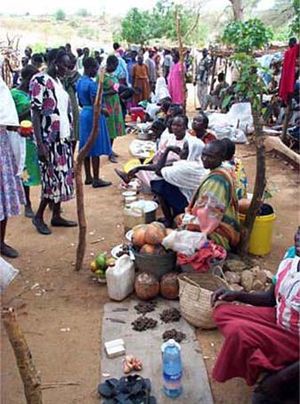
Nuba Bjergene / Klima
Marked
Nuba Bjergene er et område beliggende i det sydlige Sydkordofan i Sudan med grænse til Sydsudan. Bjergene dækker et areal omkring 64 km i bredden og 140 km i længden, og er op til 910 meter højere end den omgivende slette. Bjergene strækker sig over et område på omkring 6.200 km². kvadratkilometer.